Avery D. Andrews

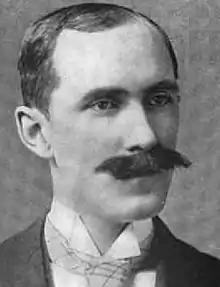
From 1899's "Notable New Yorkers of 1896–1899"

Avery D. Andrews (April 4, 1864 – April 19, 1959) was an officer in the United States Army and a corporate attorney and executive. He was most prominent for his service as a brigadier general on the staff of the American Expeditionary Forces headquarters during World War I.